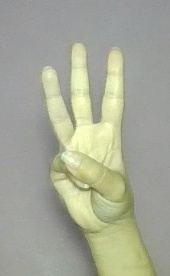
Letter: thaa